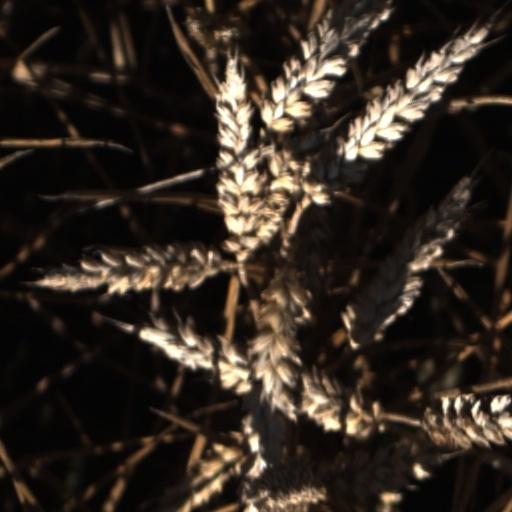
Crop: wheat